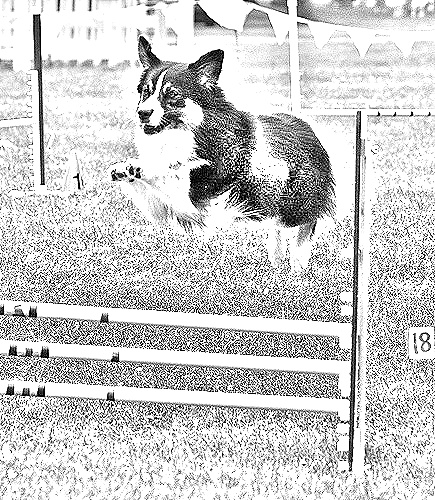
Portrait style: Sketch Portrait